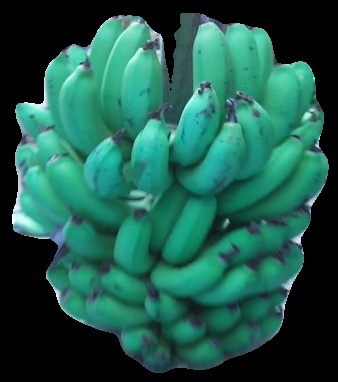
Variety: pachbale
Grade: grade2